John Stewart, Earl of Buchan

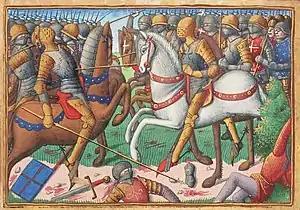
Battle of Bauge, 21 March 1421, where Stewart won a great victory over the English.

In 1419 Stewart's father sent him to France with an army of 6,000 men to fight in the Hundred Years' War, sailing to La Rochelle in a Spanish fleet. At first Stewart's soldiers prove unpopular amongst the French, owing to their fondness for food and drink, but success in battle would make the Scottish army extremely welcome in France. Stewart and Gilbert Motier de La Fayette were commanders of the combined Franco-Scottish army at the battle of Baugé on 21 March 1421, where he won a great victory over the English, the first major setback suffered by the English armies during the Hundred Years War since the reign of Richard II. Buchan had been appointed by the Dauphin to defend Anjou against the Duke of Clarence, brother of King Henry V. Clarence was among the first to fall, wounded by Sir John Swinton and dispatched by Sir Alexander Buchanon's battle axe.